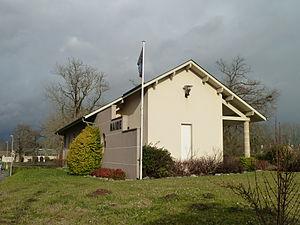
Mairie de Limendous
Limendous est une commune française située dans le département des Pyrénées-Atlantiques, en région Nouvelle-Aquitaine.